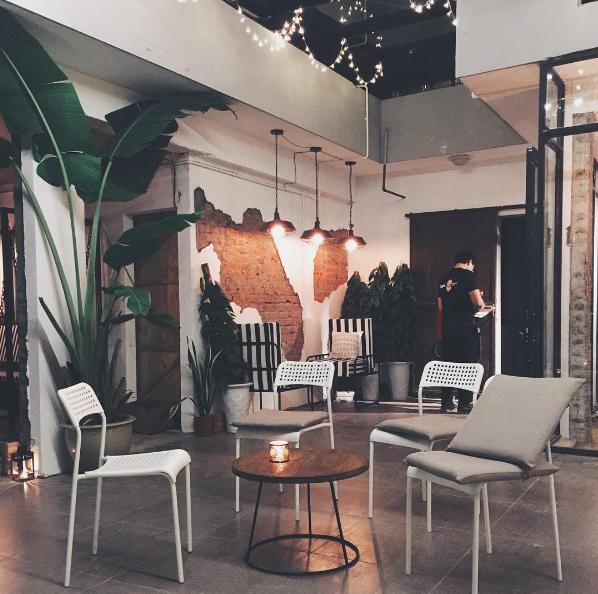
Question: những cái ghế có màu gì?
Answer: những cái ghế có màu trắng